Bungamati

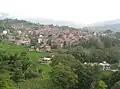

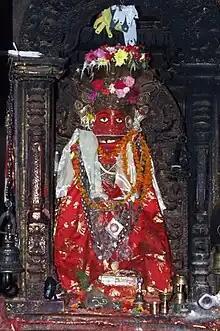

The central ritual focus of Bungamati is the Temple of Machhindranath. To the villagers, Machhindranath is known by the name “Bungadeya”; the name is derived either after the village esd founded at the spot where Bhairav howled “bu” (birthplace) or from the word “Bungaa:” meaning “watering place” or “spring” like the explanation of the name of the village and several residents in Bungamati offer the second derivation. Bungadeya has many important mythological, historical and contemporary ritual associations with water. Bungadeya was a primordial rain god who was later identified with the benevolent Aryavalokiteshvara. Machhindranath is also known by the name “Karunamaya” meaning an embodiment of love and kindness like a mother figure. While Bungamati Newa people refer to Machhindranath as Bungadeya, Newas from other parts of the valley use the name Karunamaya to refer to Machhindranath. The gods of Bungamati and Patan are also identified as Raktapadmapani Lokeshvara and Aryavalokiteshvara.